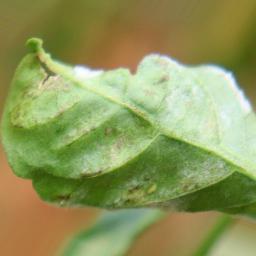
Label: powdery mildew